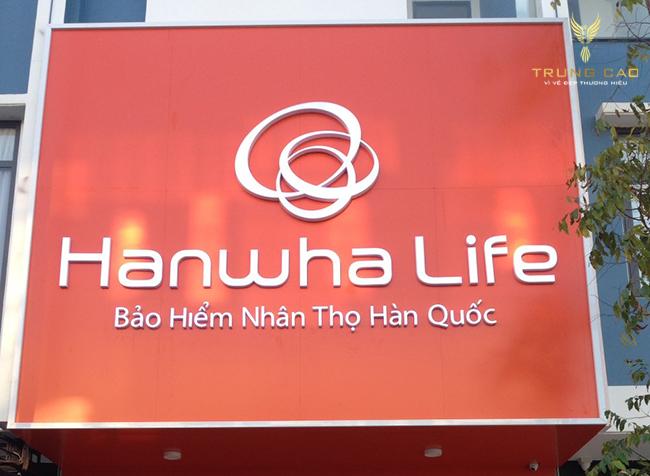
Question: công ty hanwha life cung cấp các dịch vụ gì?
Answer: các dịch vụ về bảo hiểm